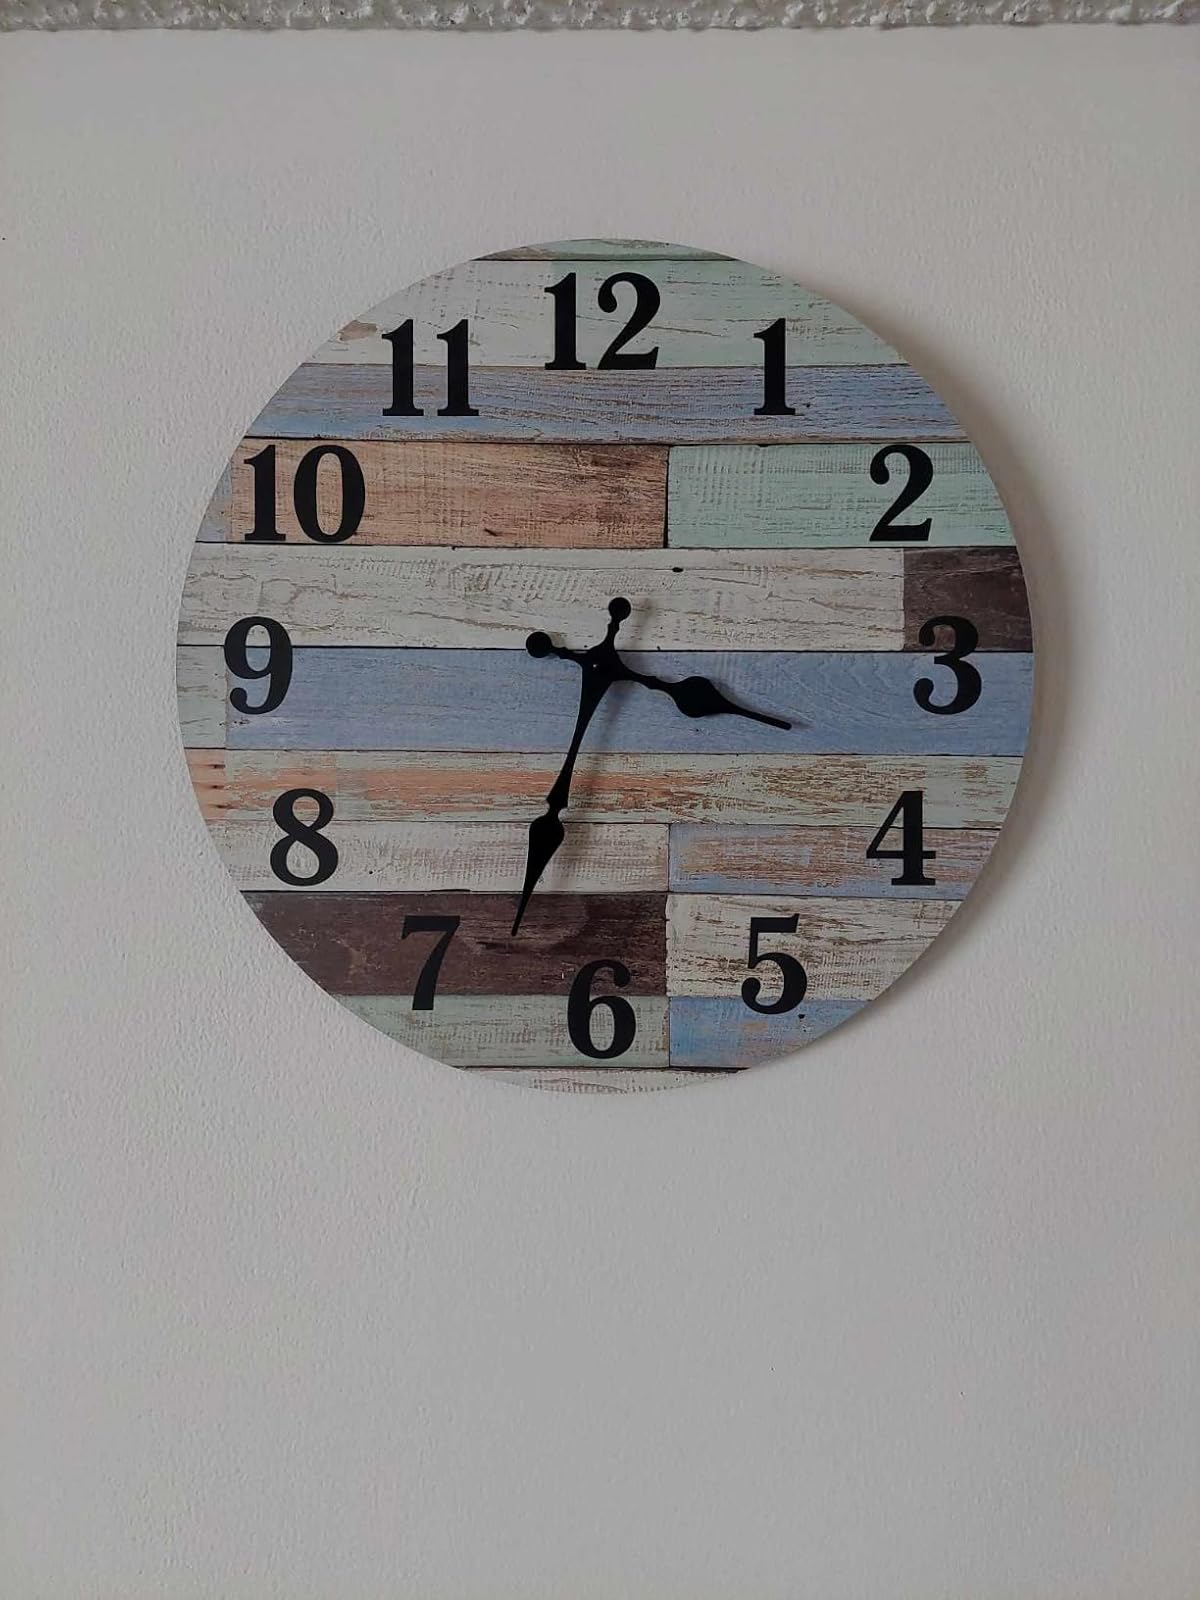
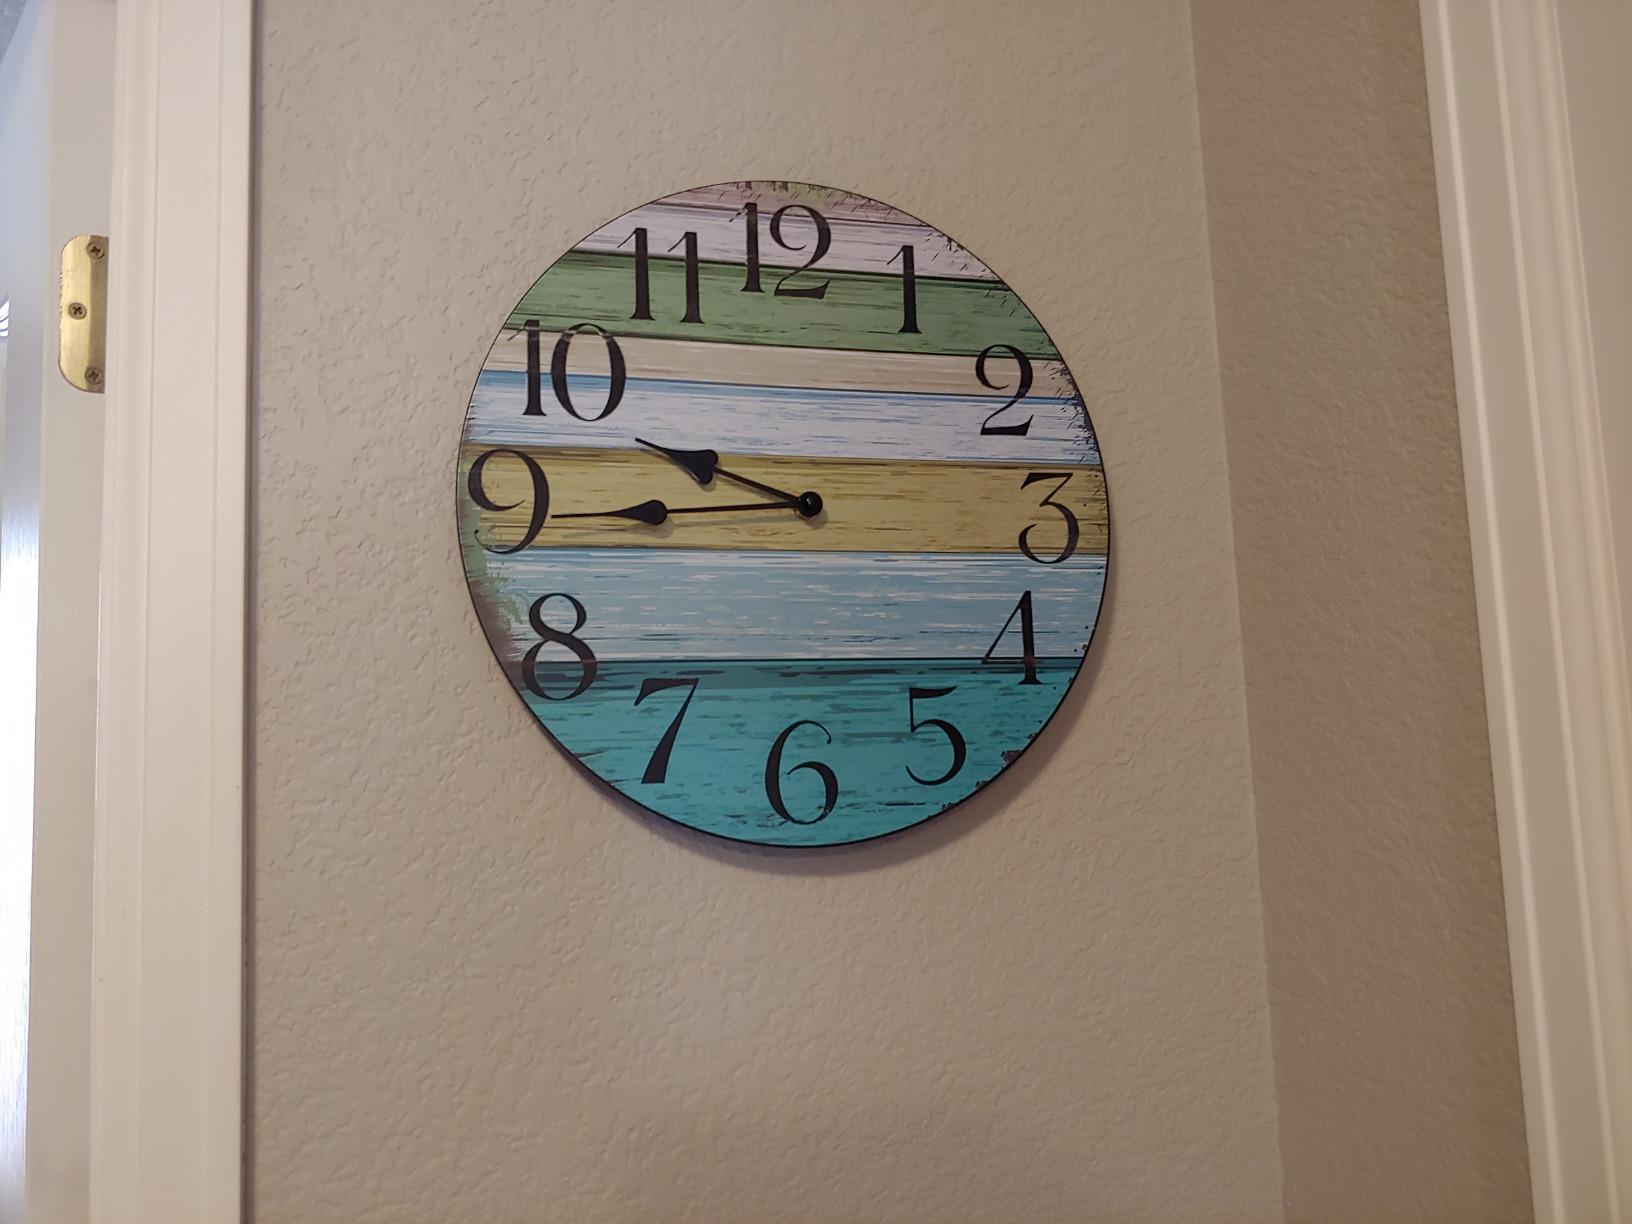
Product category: clock
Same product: no